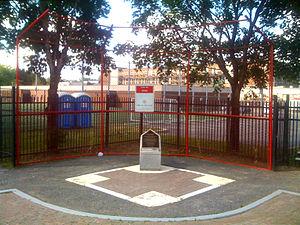
Place des Royaux à Montréal, Québec, Canada. Plaque en hommage à Jackie Robinson et aux Royaux de Montréal (Montreal Royals) sur le site de l'ancien Stade Delorimier.
Les Royaux de Montréal étaient une équipe professionnelle de baseball qui a joué à Montréal au Québec de 1897 à 1917 et de 1928 à 1960. Les Royaux ont évolué dans de la Ligue internationale et dans la ligue qui l’a précédée, la Ligue de l’est.